Frankie Edgar vs. Gray Maynard

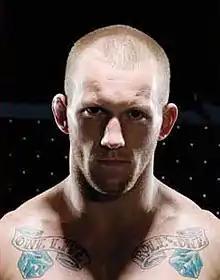
Maynard fought Edgar to a draw in their second fight.

Edgar and Maynard fought for the UFC Lightweight title on January 1, 2011 at "UFC 125". The event took place in Maynard's hometown of Las Vegas, Nevada. In the opening round, Maynard appeared to be on the verge of winning the fight after stunning Edgar with a left hook and landing a series of follow-up punches. However, Edgar recovered and out-struck Maynard 22–8 in the second round, executing a slam in the process. The fight went to a judges' decision and was declared a draw. As a result, another rematch was scheduled.